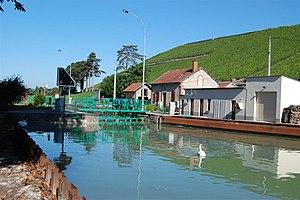
Mareuil-sur-Ay ou Mareuil-sur-Aÿ est une commune française, située dans le département de la Marne en région Grand Est, et maintenant rattachée à la commune administrative Aÿ-Champagne. Ses habitants sont appelés les Marotiers.